Anouk De Clercq

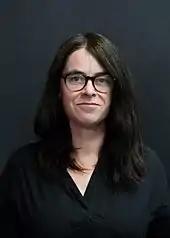
Anouk De Clercq (Vienna Independent Shorts 2016)

Anouk De Clercq (born 1971) is a Belgian multimedia artist.